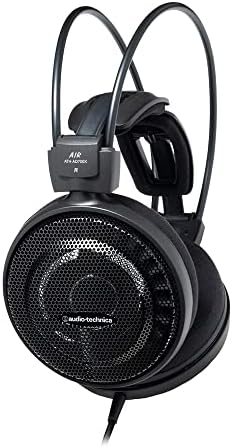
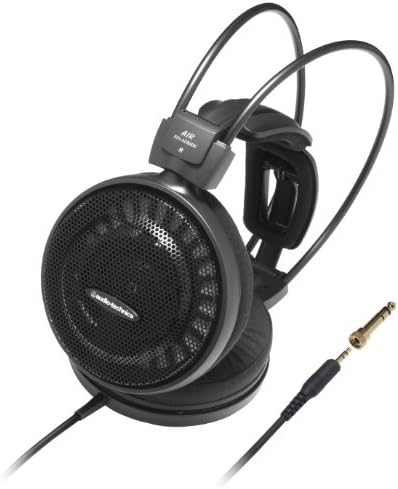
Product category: headphones
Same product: yes